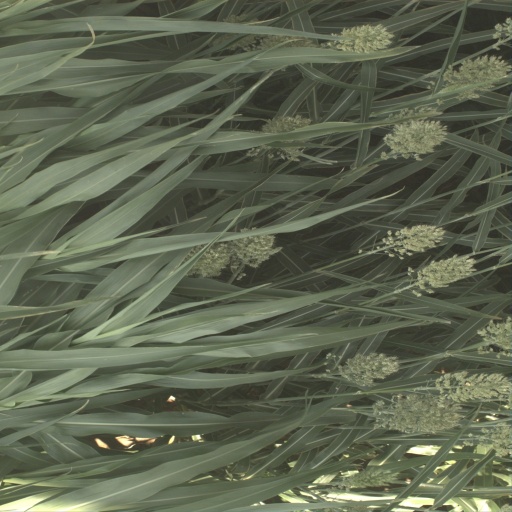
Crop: sorghum